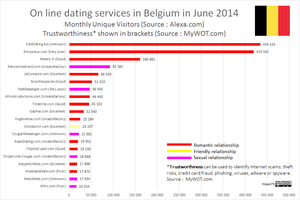
On line dating services in Belgium in June 2014 Monthly Unique Visitors